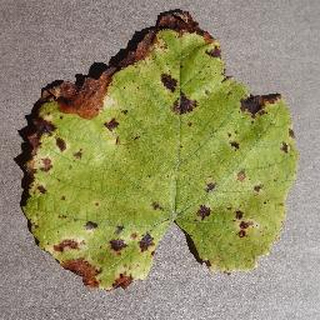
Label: grape_leaf_blight